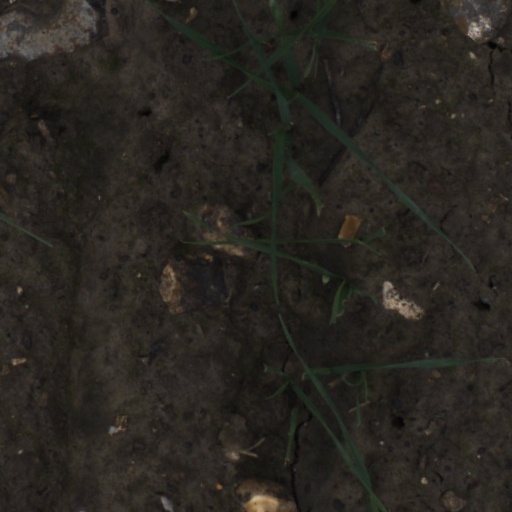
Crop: wheat